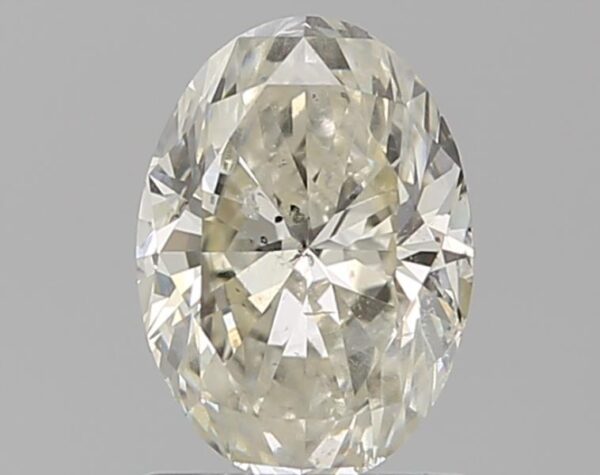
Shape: oval
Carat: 1.01
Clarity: SI2
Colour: J
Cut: EX
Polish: VG
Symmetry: VG
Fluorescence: VSL
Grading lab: IGI
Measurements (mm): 7.67 x 5.55 x 3.49